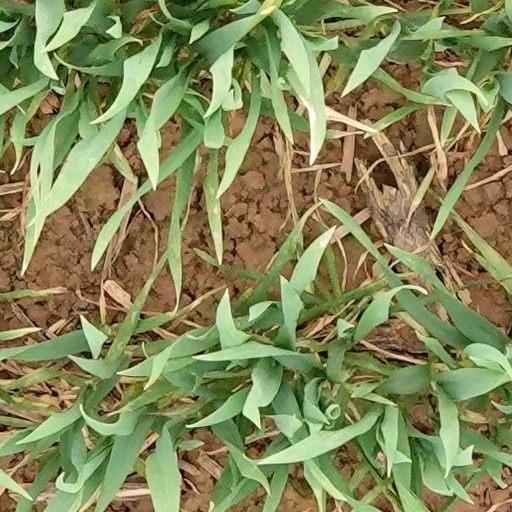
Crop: wheat